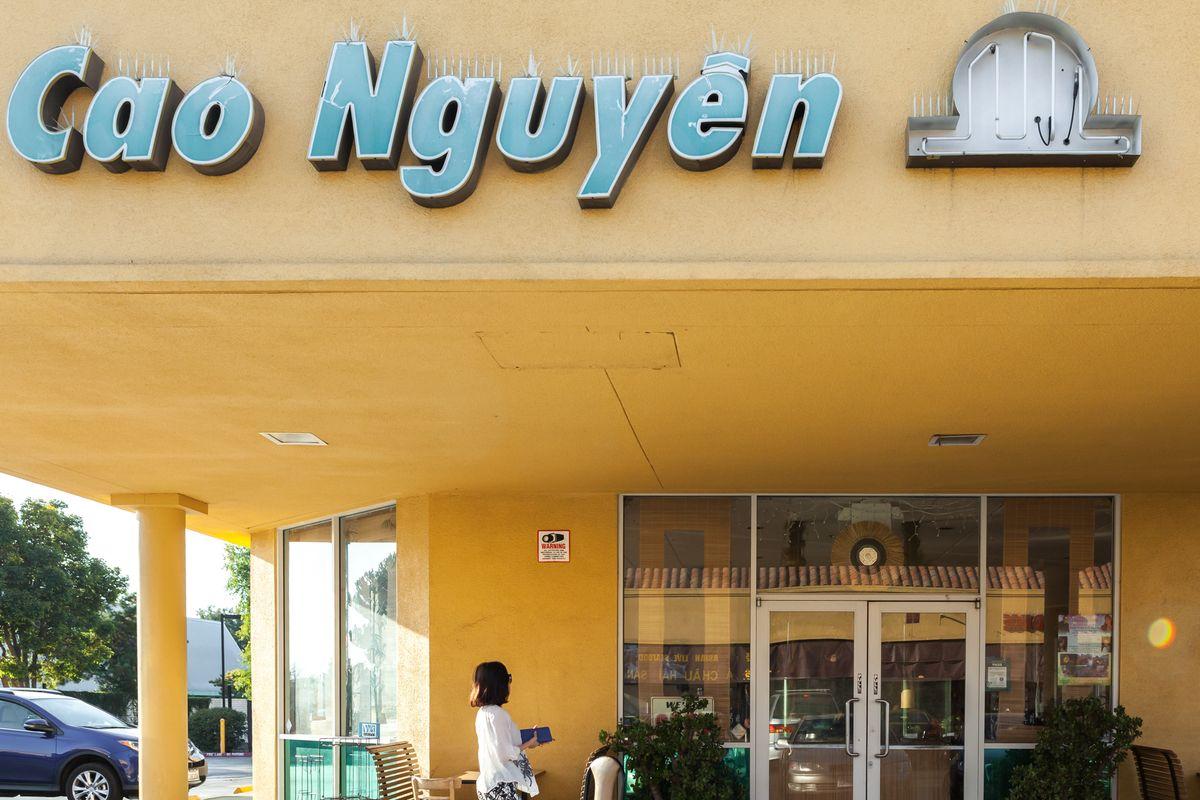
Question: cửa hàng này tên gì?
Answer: cửa hàng này tên cao nguyên